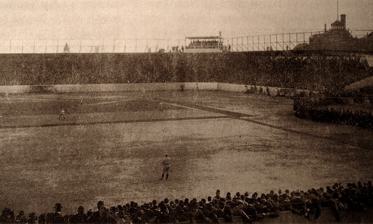
Building: Columbia Park
Country: United States of America
Year built: 1901
Baseball park in Philadelphia, Pennsylvania This article is about the founding home of the Philadelphia Athletics. For other uses, see Columbia Park (disambiguation) . Columbia Park Columbia Park in 1907. Location 2900 Cecil B Moore Avenue Philadelphia , Pennsylvania 19121 Owner Philadelphia Athletics Capacity 9,500 (1901) 13,600 (1905) Field size Left Field – 340 ft Left Center – 392 ft Deep Left Center – 440 ft Center Field – 396 ft Right Center – 323 ft Right Field – 280 ft Surface Grass Construction Broke ground 1900 Opened April 5, 1901 Closed October 3, 1908 Demolished 1912 Construction cost US$35,000 ($1.28 million in 2023 dollars ) Tenants Philadelphia Athletics ( MLB ) (1901–1908) Philadelphia Giants (Independent) (1902–1908) Philadelphia Athletics ( NFL )  (1902) Columbia Park or Columbia Avenue Grounds was a baseball park in Philadelphia . It was built in 1901 as the first home of the Philadelphia Athletics , who played there for eight seasons, including two games of the 1905 World Series . Columbia Park fell into disuse after the Athletics' move in 1909 to the larger Shibe Park , and was demolished in the 1910s. Home of the Philadelphia Athletics A photograph of Columbia Park on opening day, April 26, 1901, which was printed in The Philadelphia Inquirer the following day. The Remodeled Grandstand at Columbia Park, March 1903 During their tenure at Columbia Park, the Athletics won the American League pennant twice. The first time was in 1902, before the institution of the modern World Series . Columbia Park was built in 1901 by the Philadelphia Athletics when the team was established, in the creation of the American League .  The site was a vacant lot on which manager and part-owner Connie Mack obtained a ten-year lease. It occupied the block bordered by 29th Street, Oxford Street, 30th Street, and Columbia Avenue (later renamed Cecil B. Moore Avenue, in honor of the civil rights leader ). The park was built by contractor James B. Foster, at a cost of $35,000, equal to $1,281,840 today. In contrast to the Phillies' Philadelphia Ball Park built in 1887 and rebuilt in 1894 with non-union labor, the Athletics employed exclusively union labor in Columbia Park's 1901 construction. This drew the praise of Philadelphia's union leaders who declared in April 1901, "[we] welcome [the Athletics] amongst us as brother unionists, and promise them our support and assistance, and bespeak for them the hearty goodwill, favor and patronage of all self-respecting citizens of Philadelphia. The stadium was small and originally had a seating capacity of only 9,500. This was increased to 13,600 by the addition of bleacher seating in the outfield.  During some sold out games, unofficial additional seating could be found on top of the adjoining homes.  There was only one dressing room, for the home team; visiting teams had to change at their hotels. Although the ballpark was in Philadelphia's Brewerytown section, beer sales were prohibited. The A's practiced at the park for the first time on April 5, 1901, with 600 fans in attendance. The first game at the ballpark was on April 8, 1901; the A's defeated Frank Moss' Professionals 8–1 in front of 1,000 fans on a cold and bleak day. Bill Bernhard started for the Athletics and his first pitch to Arlie Latham was a strike. The first official game in Columbia Park was held on April 26, 1901 , after the first two games were rained out.  The Athletics played the Washington Senators in front of a crowd of 10,524, with some fans standing on the outfield walls and the roofs of nearby houses.  The Athletics lost 5–1, despite three hits by second baseman Nap Lajoie . Following their successful 1902 season, the Athletics built a narrow upper deck on the rooftop of the ballpark. The Phillies' Philadelphia Ball Park had suffered a fatal collapse of its left field bleachers in 1903. Prior to the 1905 season, the Athletics reinforced Columbia Park's seating and grandstands with heavy yellow pine joists which received the approval of the City of Philadelphia's Chief of the Bureau of Building Inspections. Conference on the field during a 1905 World Series game at Columbia Park. During this meeting, the Philadelphia captain would hand a "White Elephant" model to McGraw as a funny gift. The Athletics won their second pennant in 1905, and faced the New York Giants in the 1905 World Series . The Giants won the series 4 games to 1. Games 1 and 3 were held at Columbia Park. Both were shutout victories for Giants future hall of famer Christy Mathewson . The Athletics reconstructed the left and right bleachers prior to the 1906 season. The bleachers had previously run straight from the grandstand along 30th Street to Columbia Avenue. They were angled in such way that spectators at the Columbia Avenue end were unable to see the infield over fans in front of them. The club rebuilt the bleachers in a semi-circle, the seats reaching to the left field foul line and facing the infield and home plate, using heavy Florida yellow pine timber. Other teams The Philadelphia Phillies temporarily called Columbia Park home in 1903 while Baker Bowl was repaired after a balcony collapse on August 8, 1903. The Phillies played sixteen games at Columbia Park in August and September 1903. The stadium also briefly served as the home of the Philadelphia Athletics football club , before the team folded in 1902. The Athletics leased the ballpark to the independent Negro league club the Philadelphia Giants . The Giants played at the ballpark while the Athletics were on the road. The Giants were the first club to play night baseball in Philadelphia when they played under portable lights on June 4, 1902. Disuse and demolition The final game played at the park took place on October 3, 1908 ; the visiting Boston Americans defeated the Athletics 5–0 in the second game of a doubleheader.  The lack of seating at Columbia Park was the main reason the Athletics left for Shibe Park.  The sod from Columbia Park was transplanted to Shibe Park after the 1908 season. After the Athletics left, the park was almost entirely abandoned.  Columbia Park was eventually demolished in the 1910s to make way for new homes. References Philadelphia portal